Westgate Tango

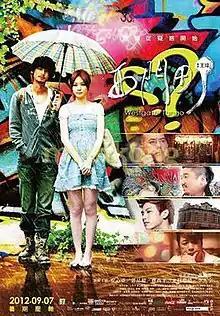
Theatrical poster

Westgate Tango is a 2012 Taiwanese romance drama film starring Dylan Kuo, Amber An, Hong Kong actor Anthony Wong, Denny Tsao, Jett Lee and Japanese director actor Toyoharu Kitamura. Directed and written by notable film critic Wei Wang. This is the feature directorial debut by Wang Wei. The film is set in Taipei's trendy Ximending district, best known for its mix of alternative lifestyles, youth fashion and the antimony of adolescent life, and provides an upbeat story of damaged young people finding their purpose in life. The films upbeat tone may appeal to some, but the complexity of the background is obliterated by stereotypes.